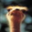
Label: bird